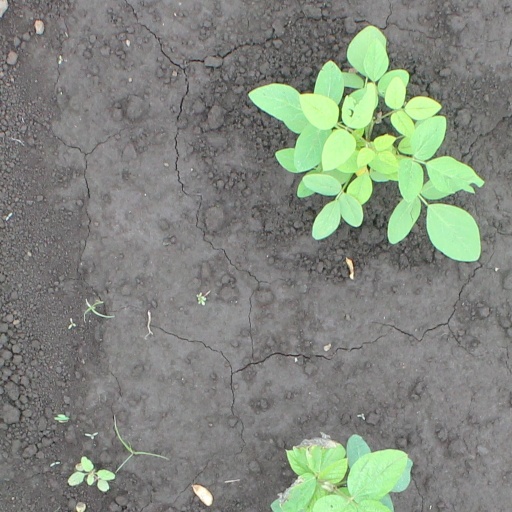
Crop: soybean